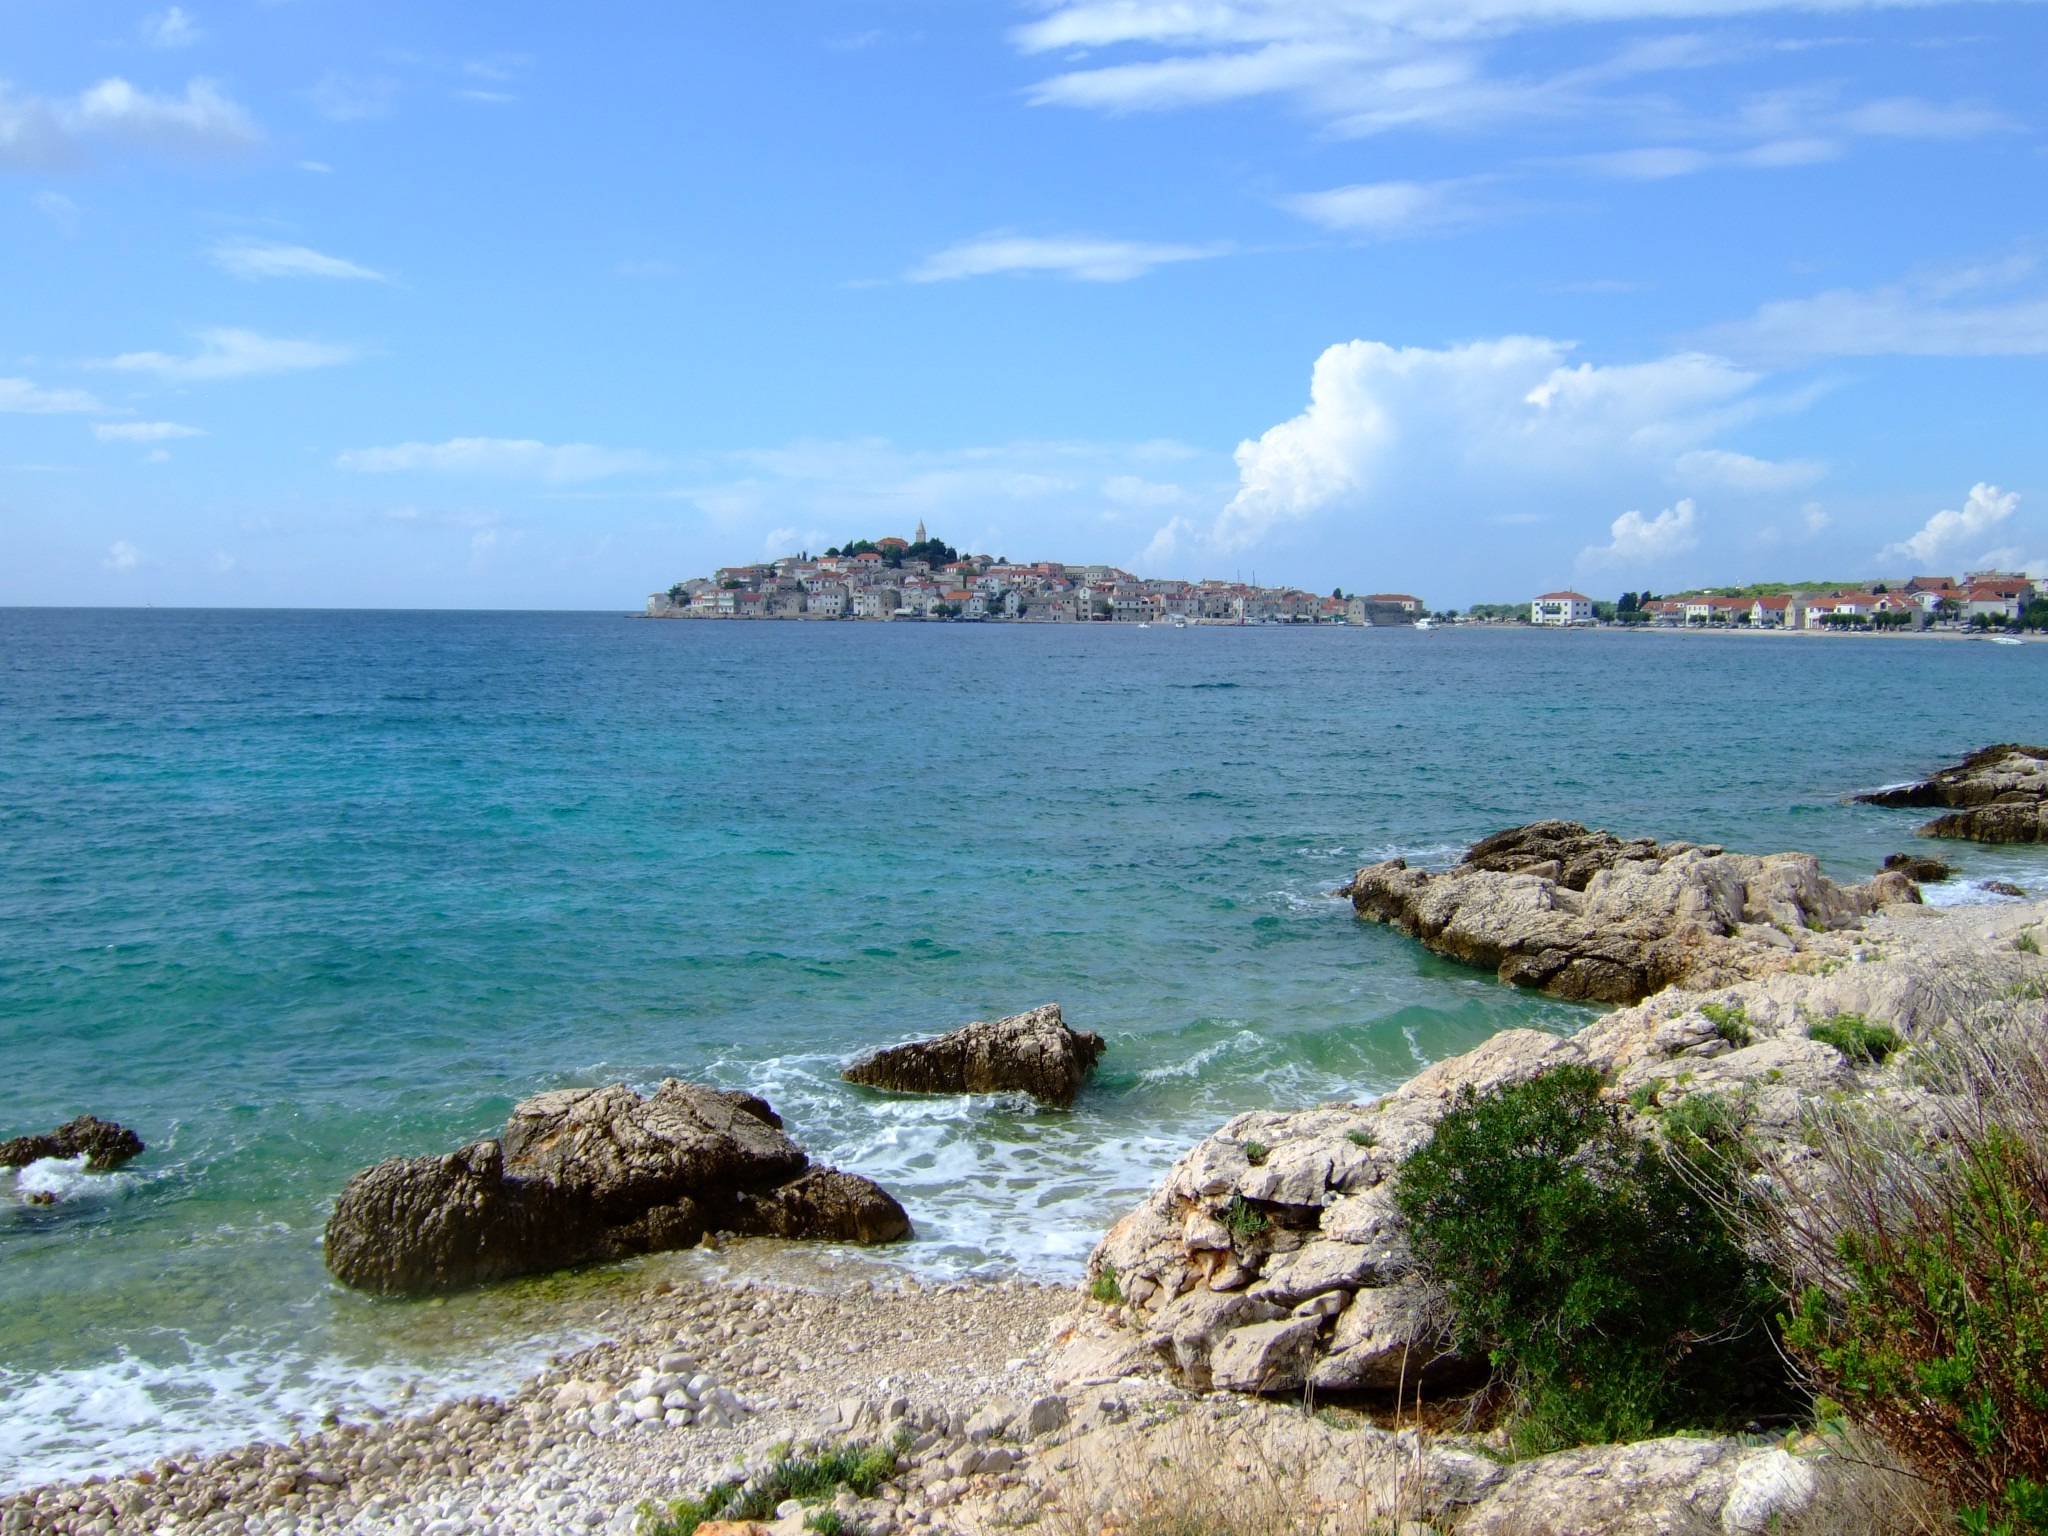
beach, sea, coast, rock, ocean, shore, vacation, cliff, cove, inlet, mediterranean, bay, terrain, body of water, croatia, booked, cape, islet, landform, sea bay